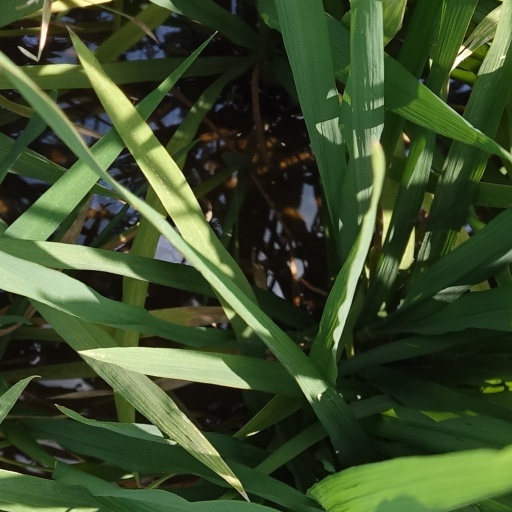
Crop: rice